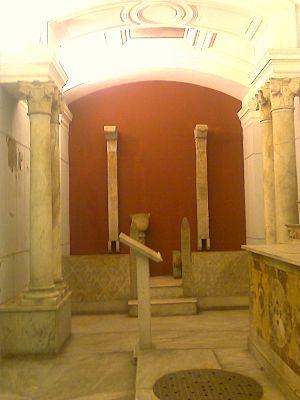
L'église Sant'Aspreno al Porto est un lieu de culte de Naples qui se trouve via Sant'Aspreno près du port adossée au Palais de la Bourse et dont la construction serait antérieure au VIIIᵉ siècle.